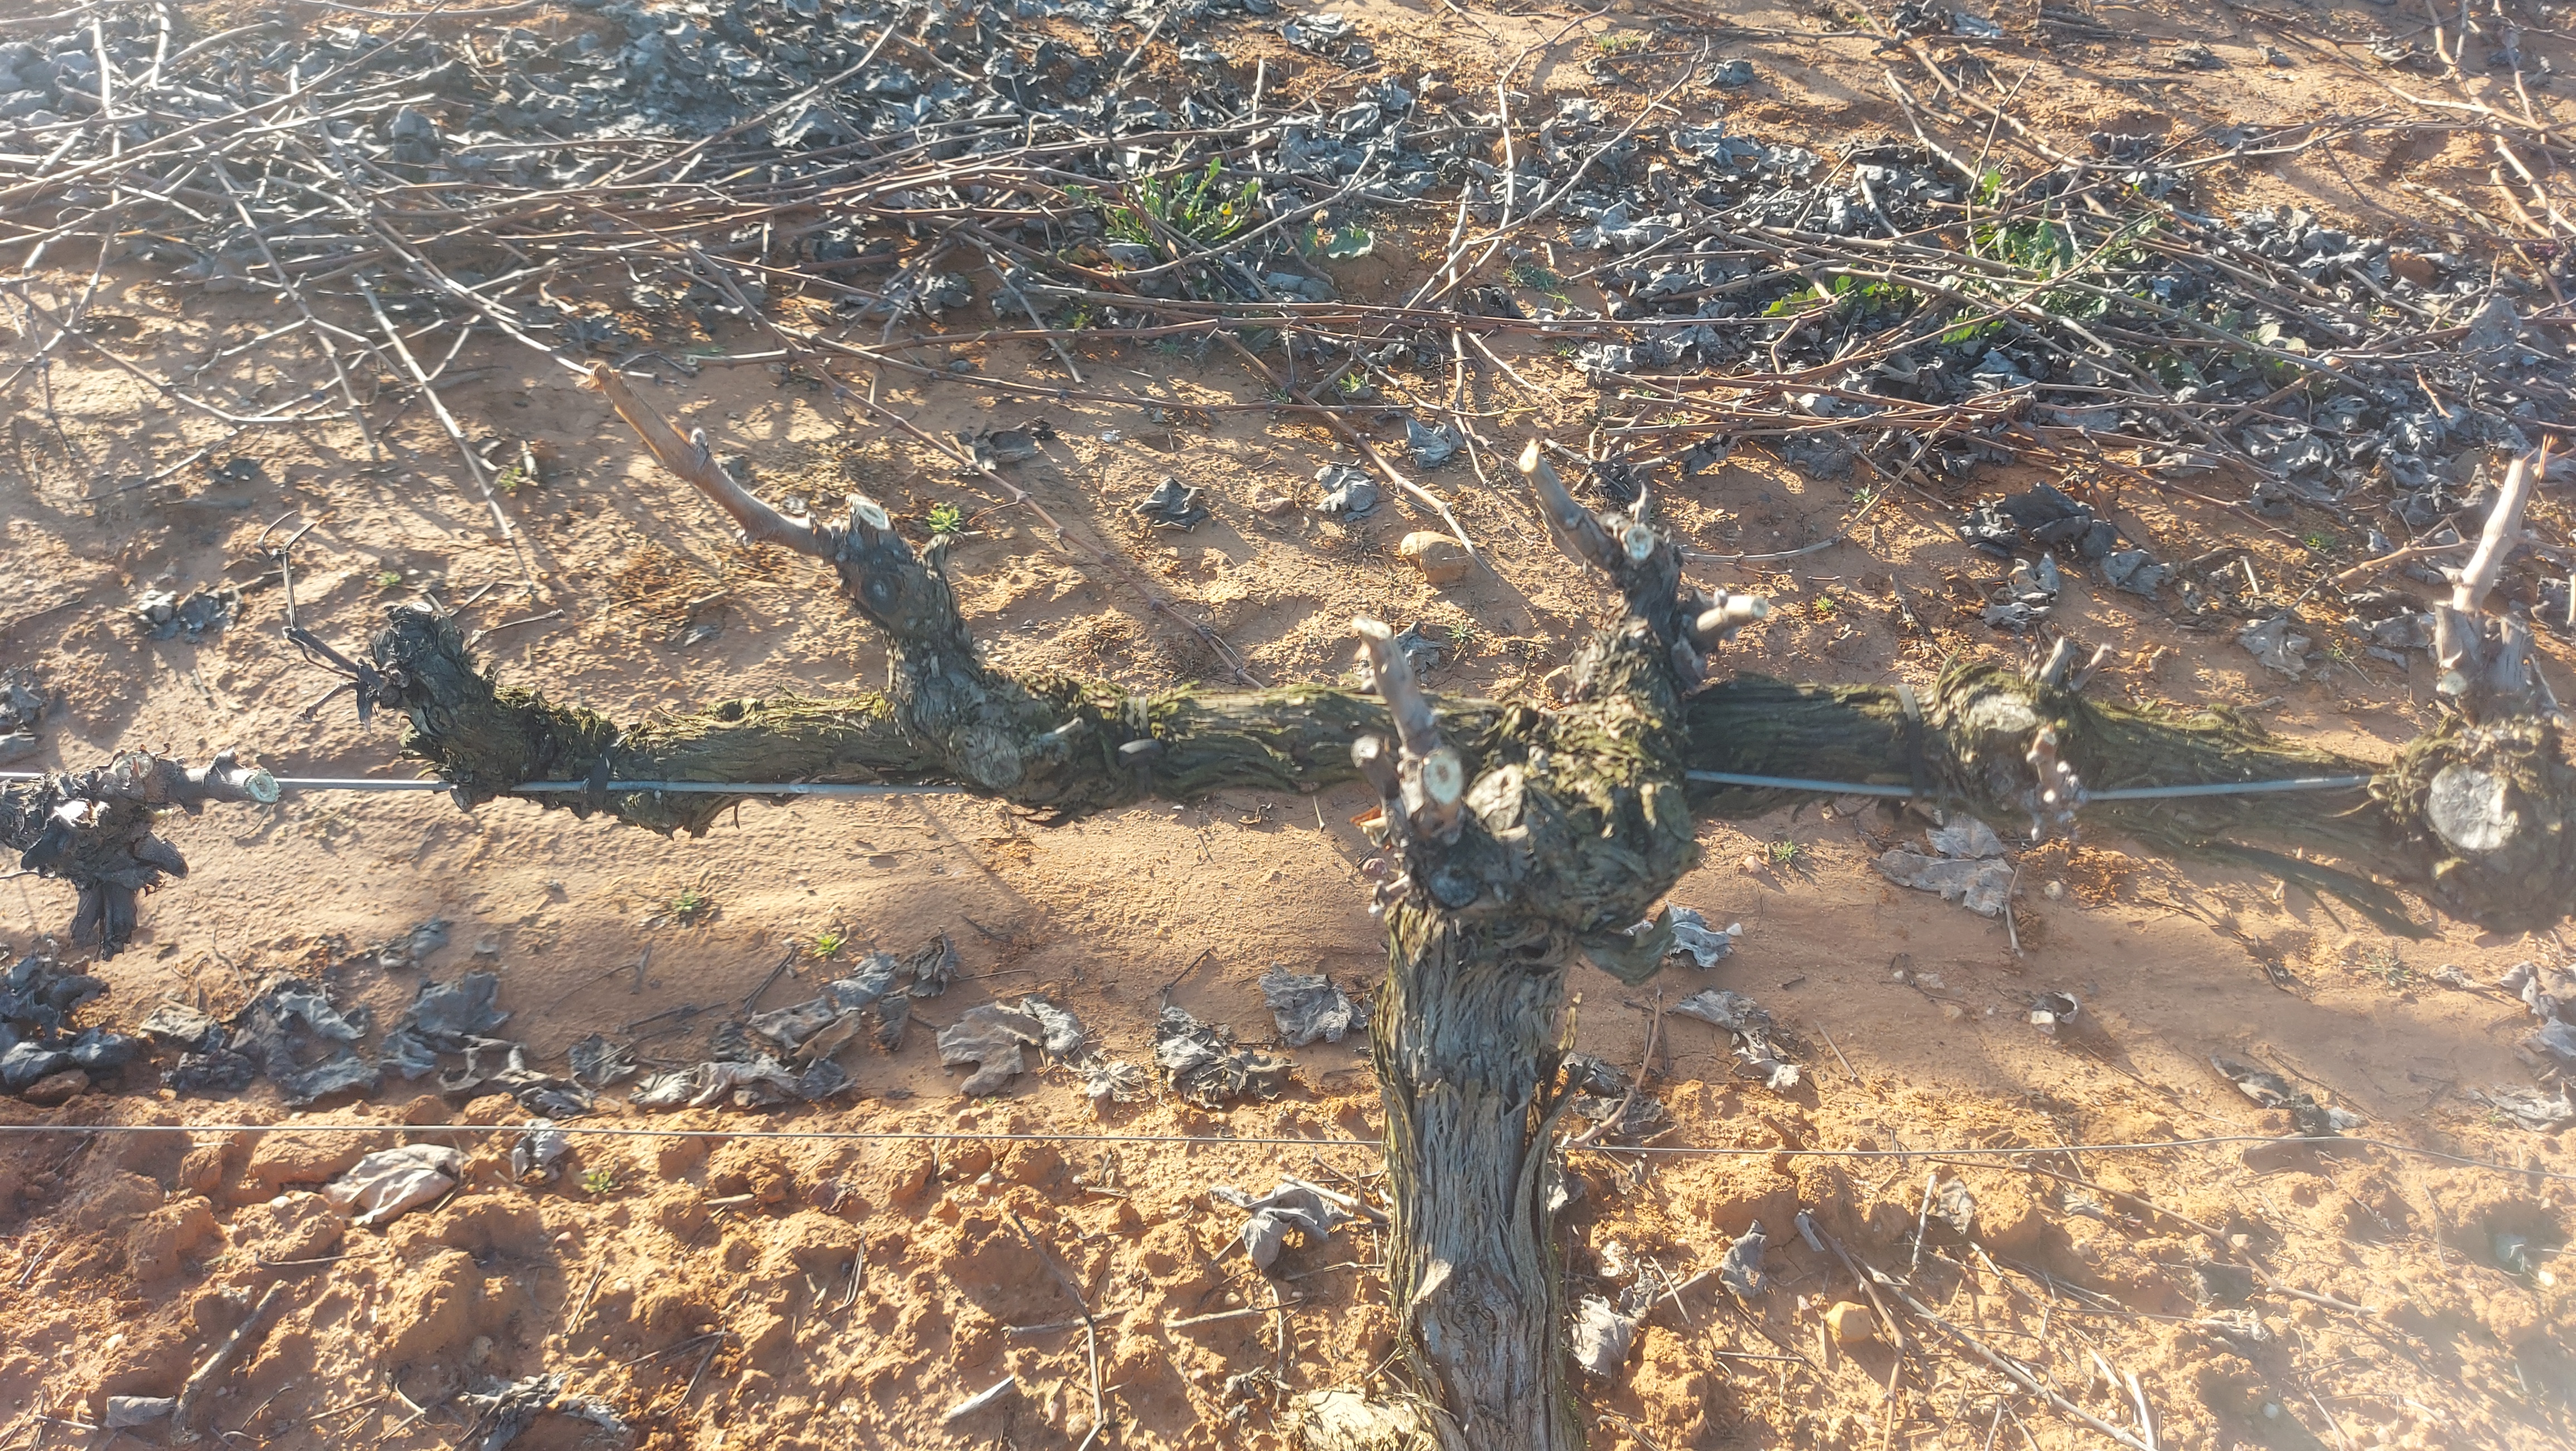
Unpruned shoots: 0
Pruned shoots: 10
Trunks: 2